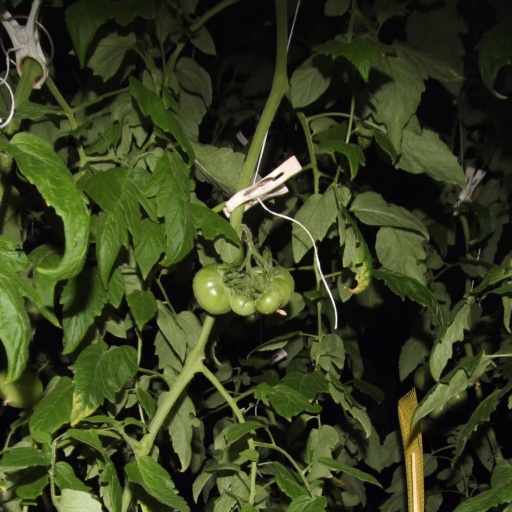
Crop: tomato